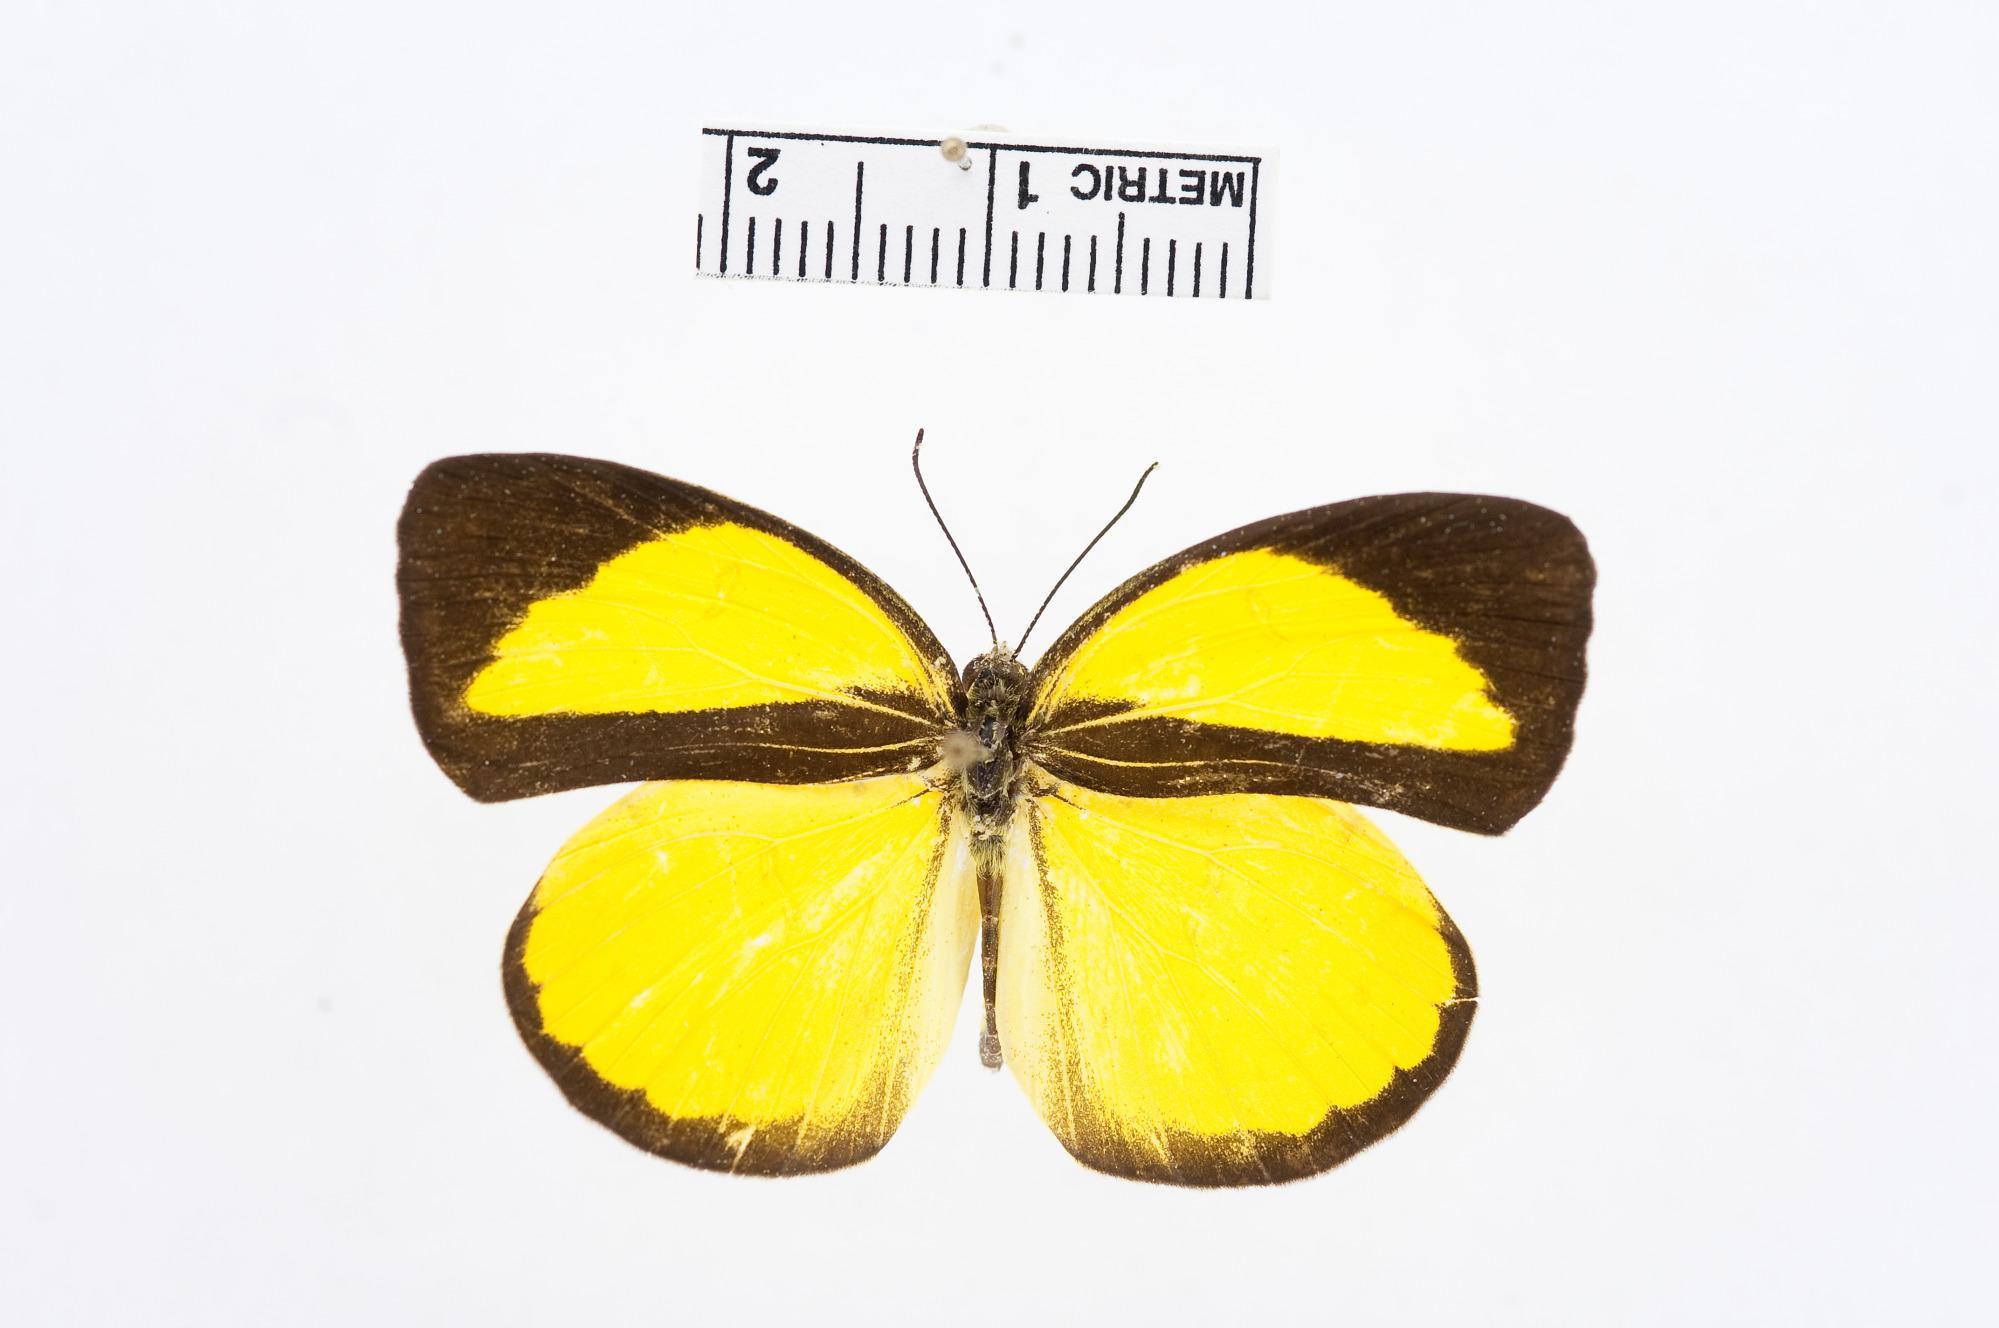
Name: Eurema nicevillei
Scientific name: Eurema nicevillei
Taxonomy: Animalia, Arthropoda, Hexapoda, Insecta, Lepidoptera, Pieridae, Coliadinae